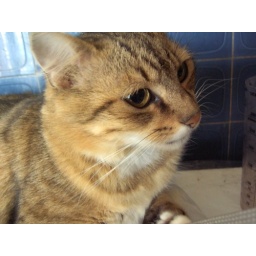
Garance &amp;quot;my yellow cat&amp;quot; in the kitchen